Plön Castle

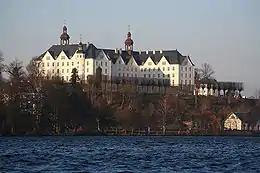
Plön Castle after its renovation in 2006; from the southwest with the Großer Plöner See in the foreground. The Kiel–Lübeck railway runs along its banks.

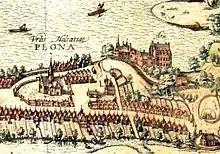
The old Plön Castle around 1595 on an engraving by Georg Braun and Frans Hogenberg, section from "Civitates orbis terrarum"

Plön Castle in Plön is one of the largest castles in the north German state of Schleswig-Holstein and the only one located on a hill. The former "Residenz" of the Dukes of Schleswig-Holstein-Plön was built in the 17th century during the Thirty Years War and has had a colourful history in which it has, for example, been a school for military cadets and also a boarding school.